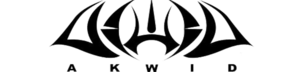
Akwid est un groupe de hip-hop mexicain, originaire de Michoacan. Une première incarnation du groupe est connue sous le bom de Juvenile Style. Les rappeurs Francisco « AK » Gómez, et Sergio « Wikid » Gómez, qui ont formé Akwid, sont des frères originaires de Jiquilpan, Michoacán, qui résideront plus tard à Los Angeles, en Californie. Avant de devenir Akwid, AK et Wikid faisaient partie d'un ancien groupe appelé Head Knockerz avec d'autres membres comme Sabu et John John.